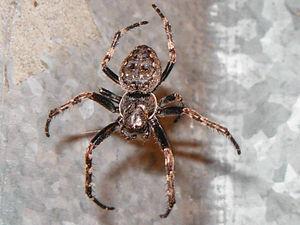
Nuctenea umbratica est une espèce d'araignées aranéomorphes de la famille des Araneidae.